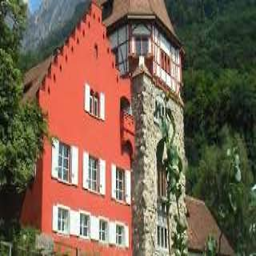
Red House